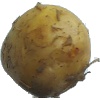
Label: Potato White 1